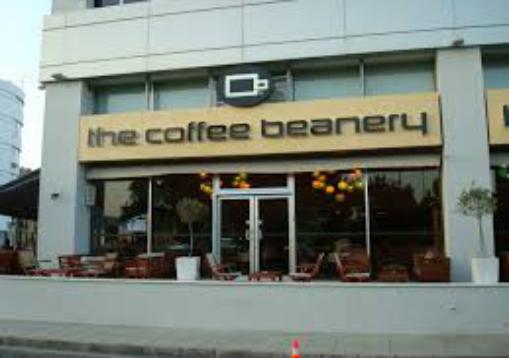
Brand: Coffee Beanery
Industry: Food